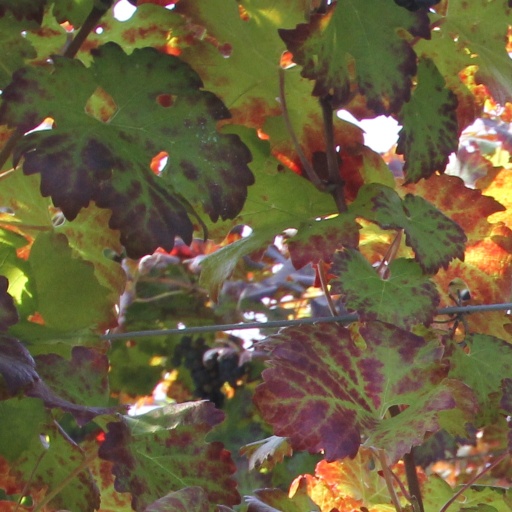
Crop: grape